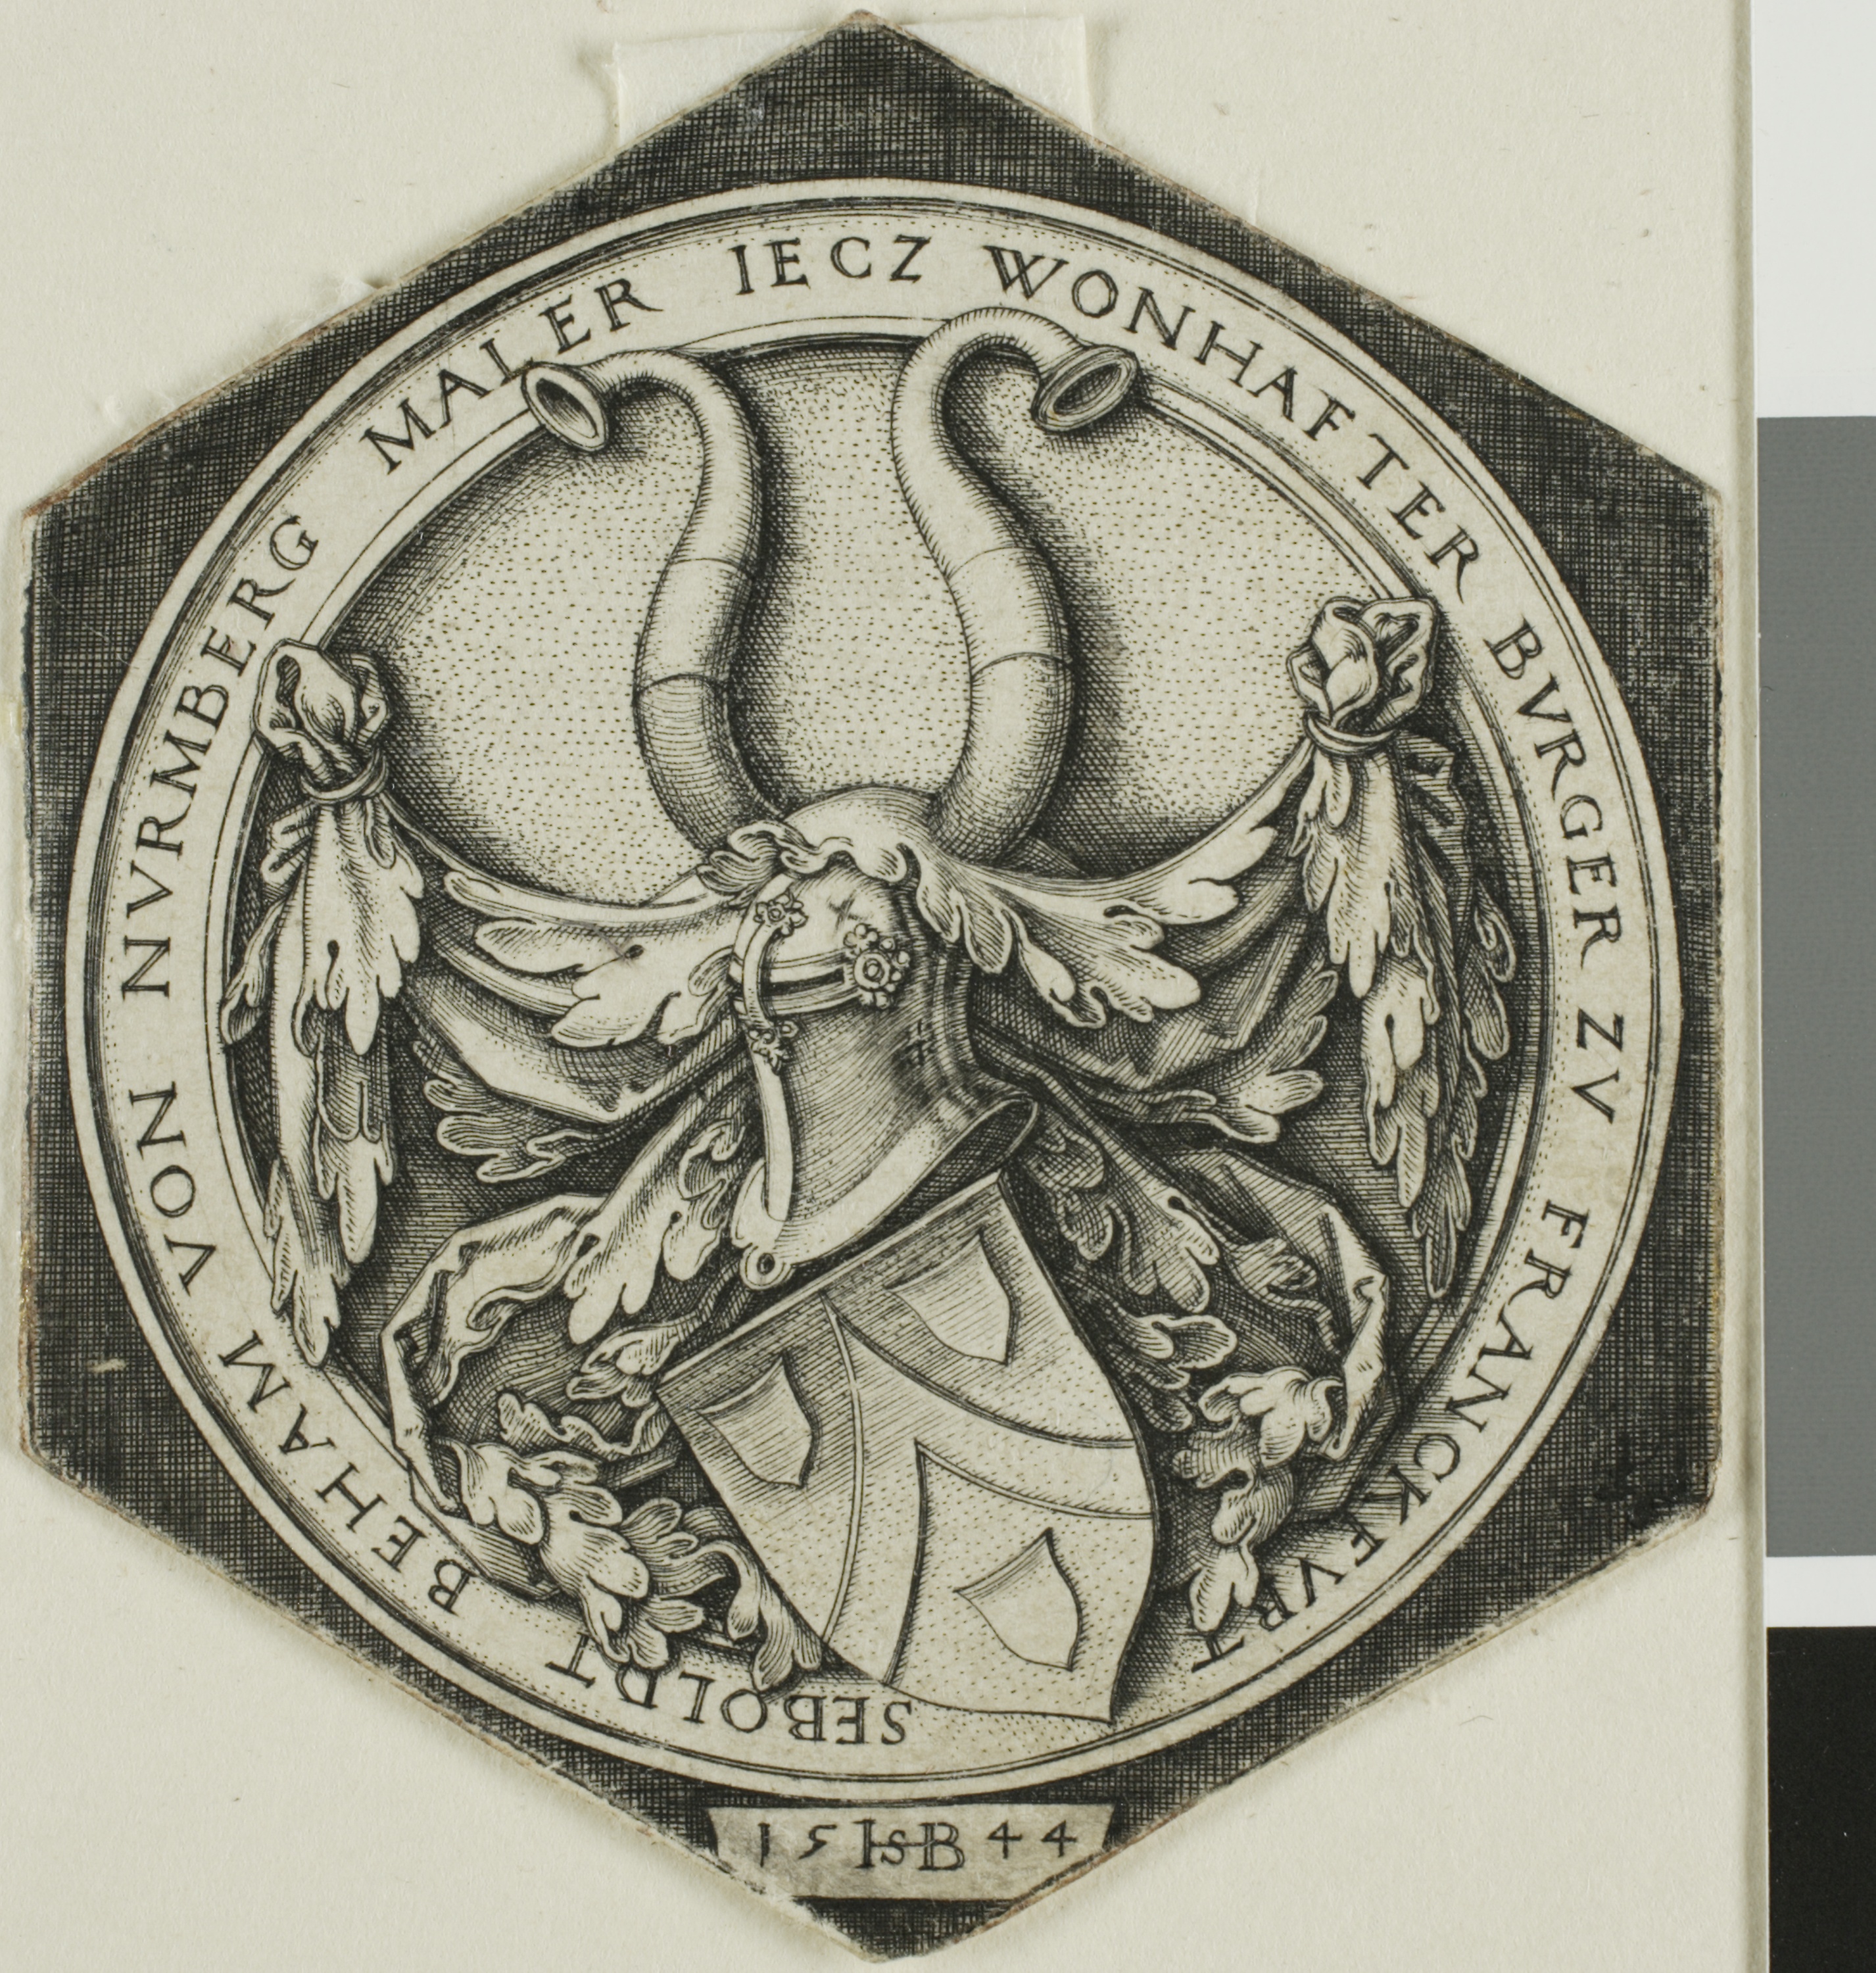
history, ancient history, black and white, font, circle, medal